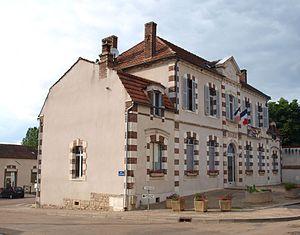
Fleury-la-Vallée (Yonne, France) , mairie